Echo (Muñoz Ryan novel)

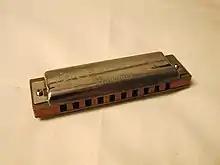
Hohner Marine Band harmonica

Otto is so engrossed in the story that he has wandered into the woods where the princesses have been trapped. He has in fact brought a harmonica with him (one pressed on him by the same Gypsy who sold him the book) and is able to retrieve their spirits, now stored in the harmonica.